Zvi Hecker

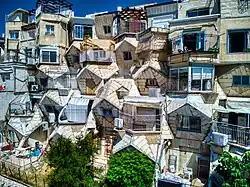
Ramot Polin Apartments

Zvi Hecker architecture has continued to emphasize geometry and modularity, but with increasing asymmetry. Ramot Polin (1972–75) is a rare prefabricated apartment complex with 720 non-rectangular components. The apartments were expanded later, incorporating more cubic rather than pentagonal components. The design idea of this neighborhood may seem to be the more purely geometrical, however it is likened to a chemical structure, and in plan view to an open hand, and a leaf- therefore imparting it with metaphorical qualities. More examples of advanced geometry in Hecker's work are the Spiral Apartment House in Ramat Gan, (1981–1989), and the Heinz-Galinski-Schule (1992–1995) in Berlin, noted for their high degree of complexity. The Heinz-Galinski-Schule won Zvi Hecker the "Deutscher Kritikerpreis" in 1995- it was stated that the decision of the jury was based on their appreciation of the "expressive geometry of his construction." The Spiral Apartment House is located adjacent to his earlier Dubiner house, providing a juxtaposition of two important moments in his career. The work of Zvi Hecker has been compared to that of Antoni Gaudí, for expressiveness and expanding of architectural ideas.